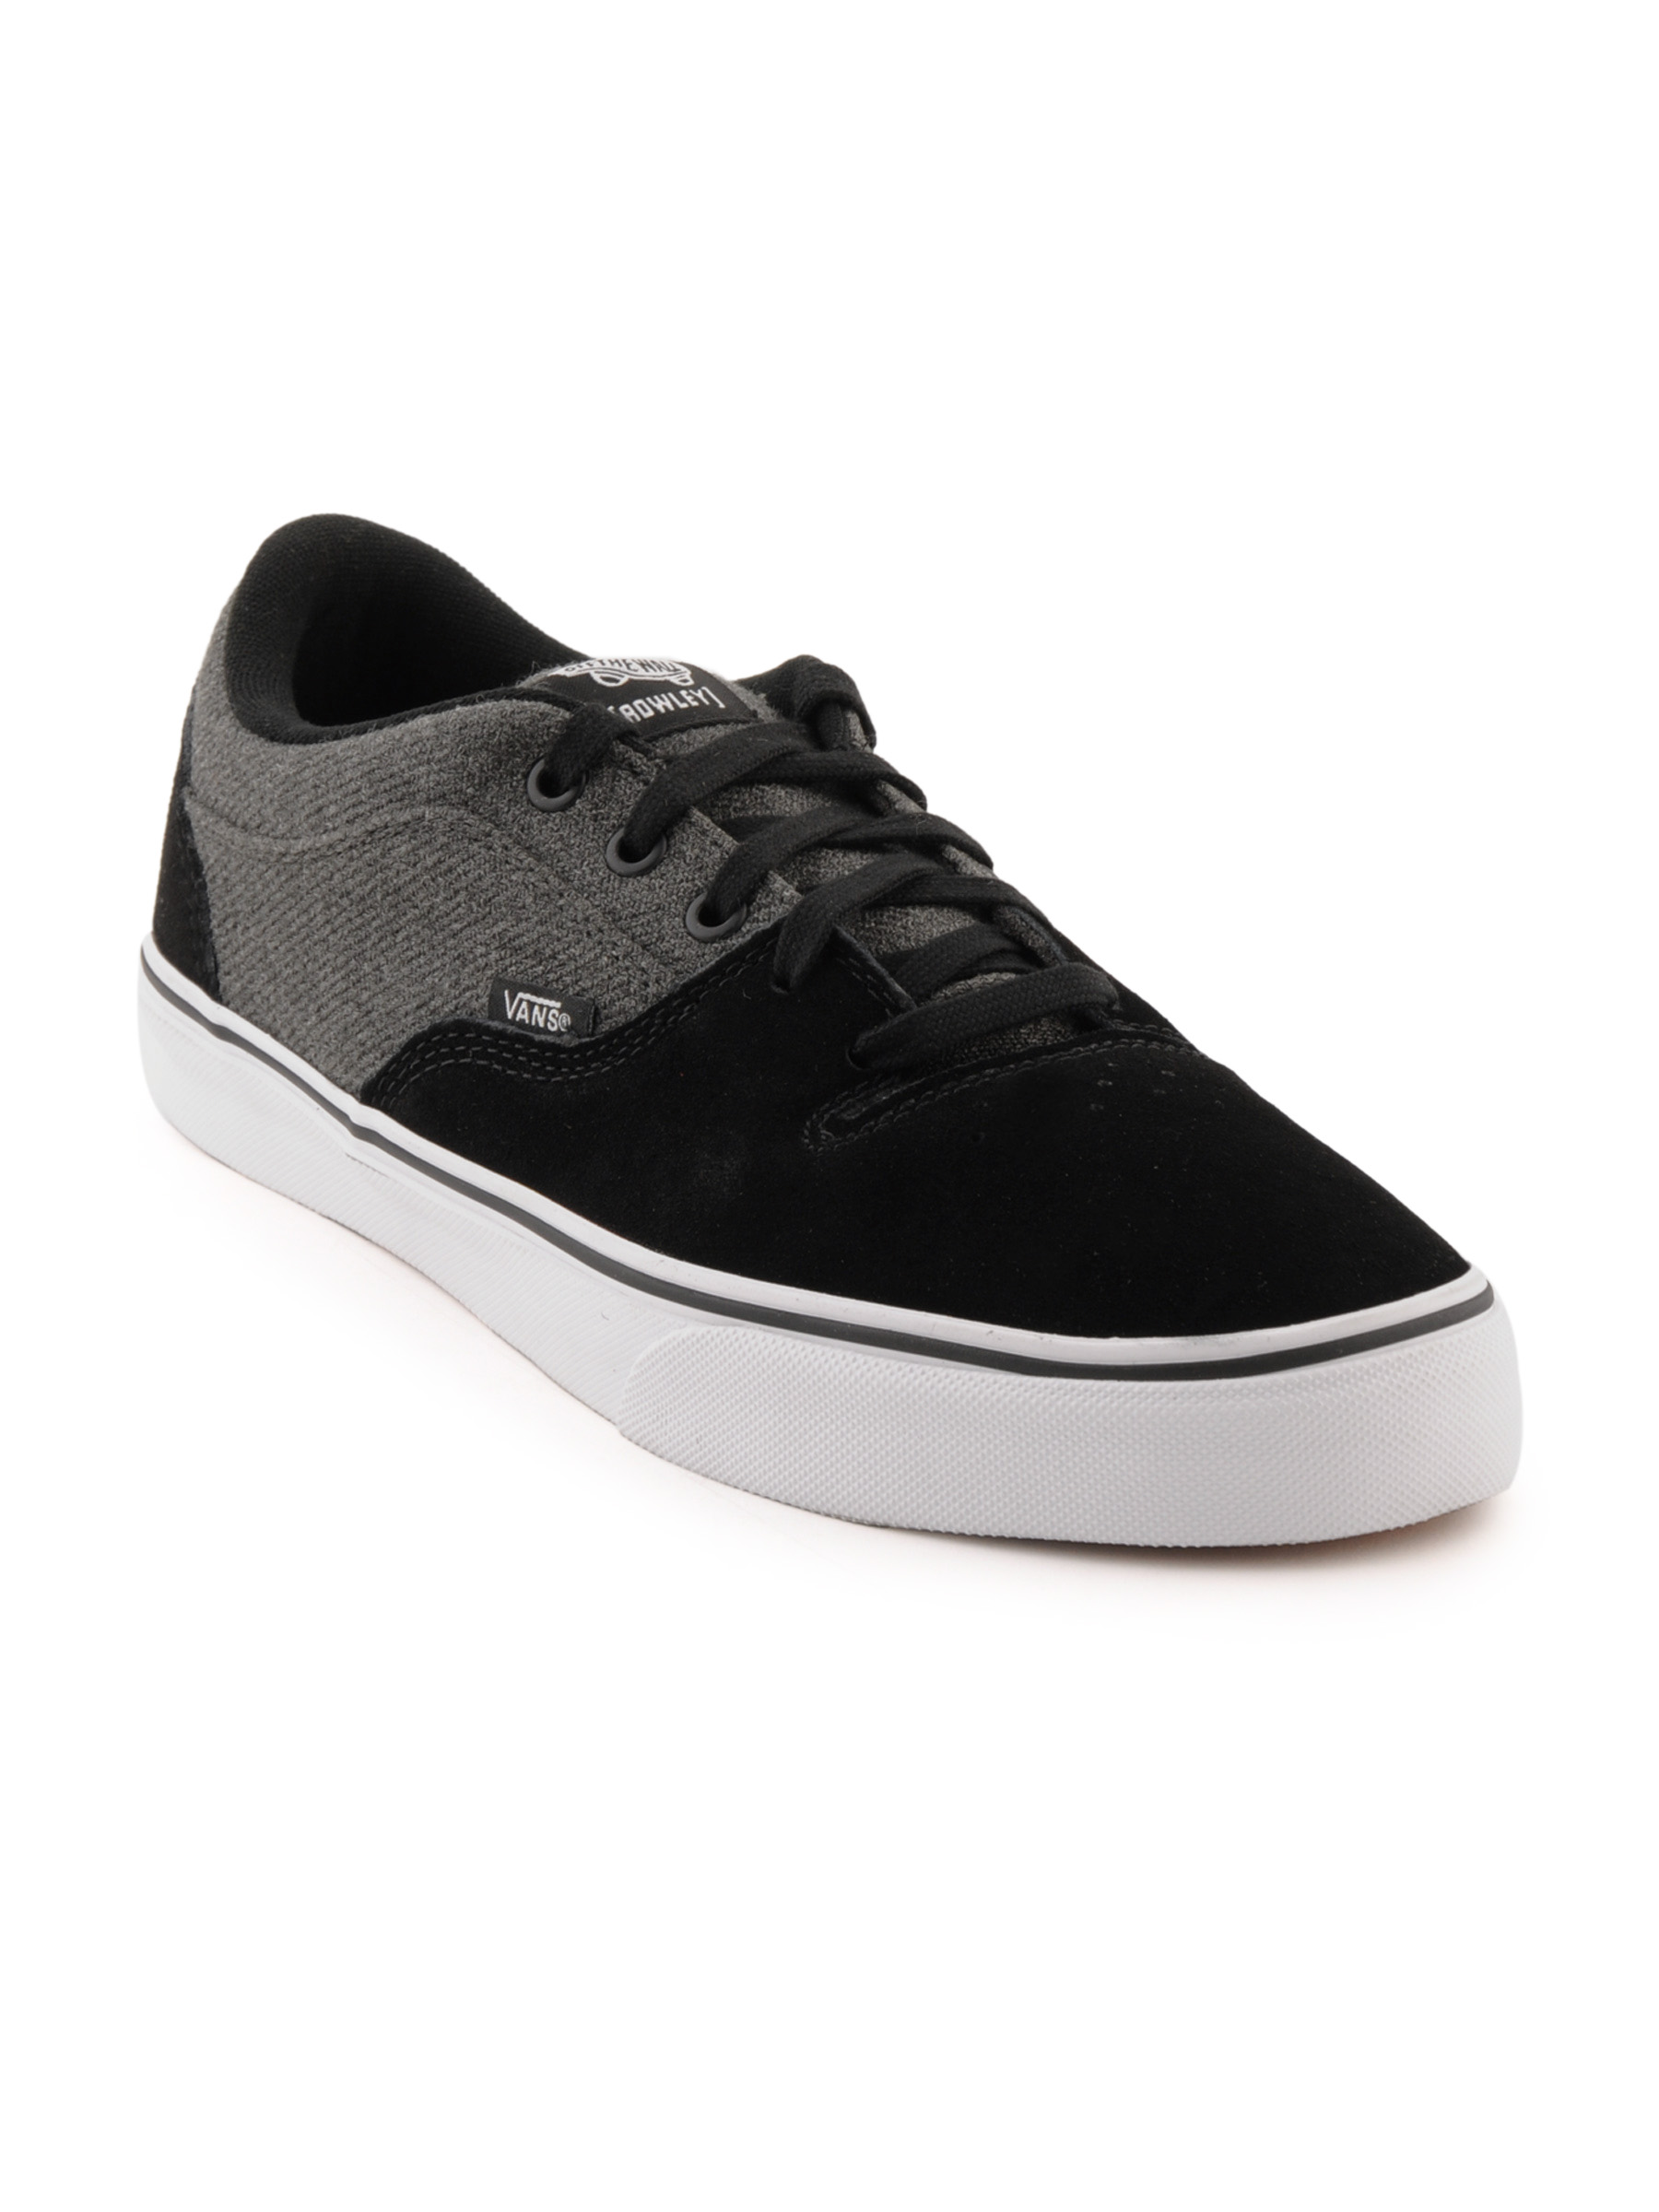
Vans Men Rowley Style 99'S Black Casual Shoes
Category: Footwear / Shoes / Casual Shoes
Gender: Men
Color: Black
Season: Fall 2011
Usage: Casual